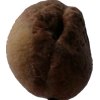
Label: peach